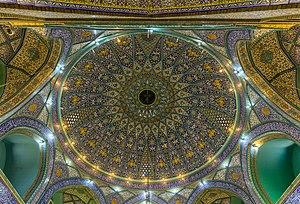
Téhéran [teeʁɑ̃], est la capitale et la plus grande ville d'Iran. Située dans le nord du pays, au pied des monts Elbourz, la ville donne son nom à la province dont elle est également la capitale. Téhéran a vu sa population multipliée par 40 depuis qu'elle est devenue la capitale à la suite du changement de dynastie de 1786. En 2015, la ville compte environ 9 000 000 habitants ; et l'agglomération plus de 15 000 000. La ville possède un métro et un dense réseau autoroutier.